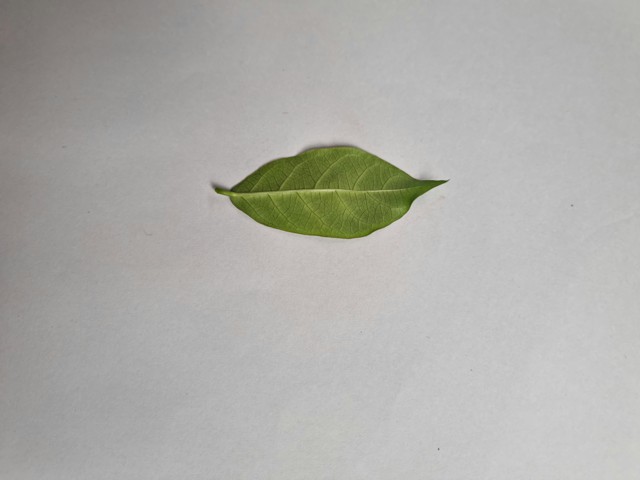
Plant: anantamul